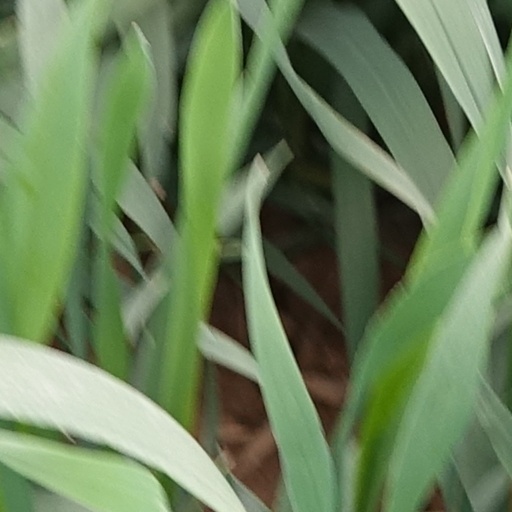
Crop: wheat